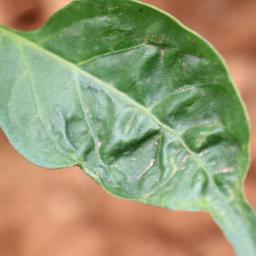
Label: mites_and_trips